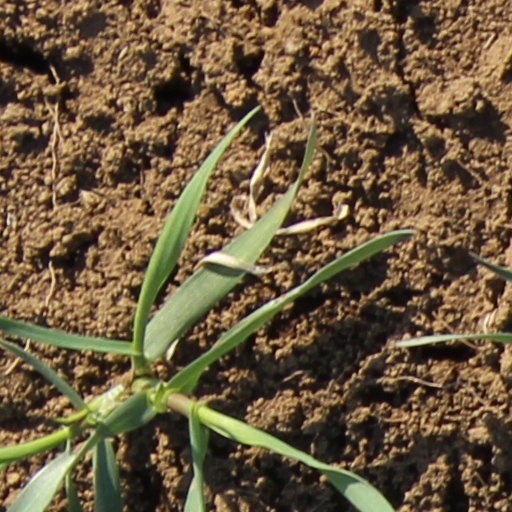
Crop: wheat